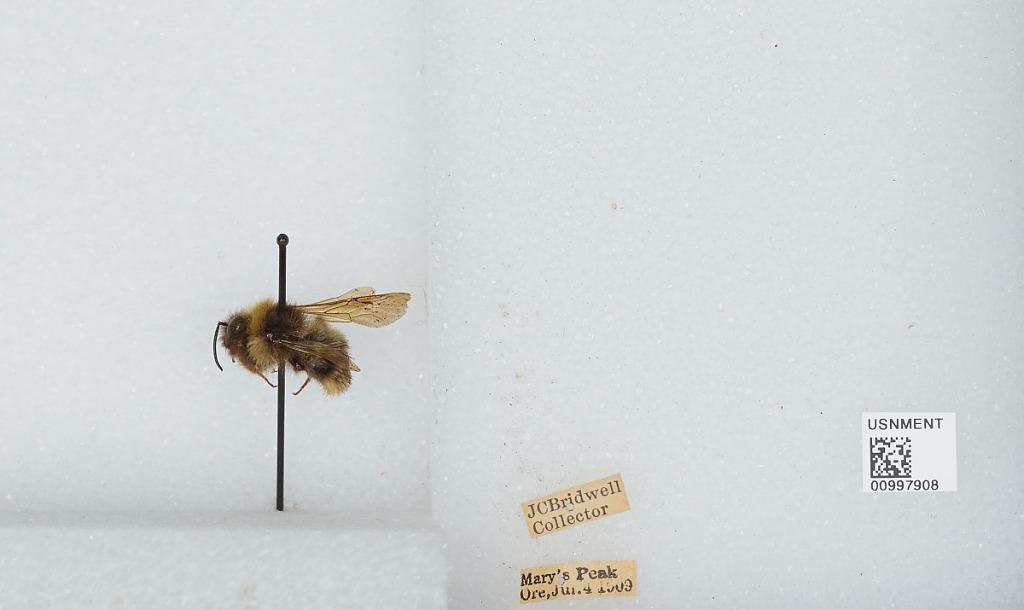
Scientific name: Bombus (Fervidobombus) fervidus fervidus (Fabricius)
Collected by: J. Bridwell
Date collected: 1909-7-4
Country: United States
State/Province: Oregon
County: Benton
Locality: Mary's Peak
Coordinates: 44.5044, -123.552